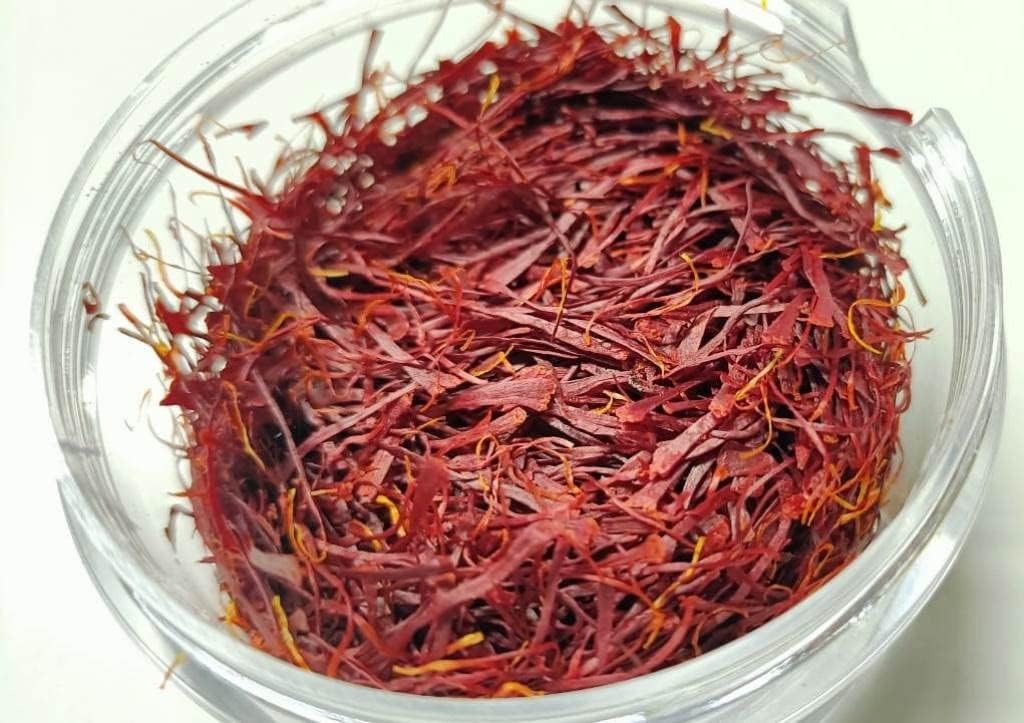
Item Name: SPIRIT OF ART, Saffron - Zaffron - Afghanistan Spice - 3 Grams
Bullet Point 1: Exceptional Quality, Exquisite Flavor: Immerse your taste buds in the extraordinary flavors of our Super Negin grade saffron threads. Grown organically and harvested with care, our saffron spice enhances the essence of your culinary creations.
Bullet Point 2: Trusted Family Heritage: At Spirit of Art Saffron, saffron cultivation is not just a business; it's a cherished family tradition. With over a decade of expertise passed down through generations, we bring you saffron that carries the warmth of our heritage.
Bullet Point 3: Versatility Redefined: Discover the endless possibilities our saffron offers in the kitchen. Whether you're preparing the perfect paella, a comforting cup of tea, or incorporating saffron into your wellness routine, our saffron threads are your versatile companions.
Bullet Point 4: Elevate Culinary Excellence: Indulge in culinary perfection with premium Saffron, endorsed by renowned Michelin chefs from the International Taste Institute. Enriches dishes like Golden Rice, Paella, Risotto, Golden Milk, and Tea. Experience perfection in every bite.
Bullet Point 5: Your Satisfaction, Our Commitment: We believe in the quality of our product and the satisfaction of our customers. If for any reason you're not completely satisfied with your order, don't hesitate to reach out to us. Your happiness matters, and we're here to assist you every step of the way.
Product Description: Indulge in the exquisite aroma and flavor of our SPAIN NATURAL ORGANIC PURE SAFFRON GRADE A+. This 100% pure, organically grown Sargol Saffron is sourced from the bountiful farmlands of SPAIN, and is of Super Negin quality, certified by the International Taste and Quality Institute (ITQI). Immerse yourself in its deep red color and full-bodied aroma, free from GMOs, chemical pesticides, fertilizers, or additives. Whether you're brewing tea, cooking chicken, or preparing rice, this saffron will elevate your culinary creations. It's also perfect for relaxation, as saffron-infused tea can help alleviate stress. Don't settle for less; choose saffron that meets the highest standards of quality and purity.
Value: 0.1058
Unit: Ounce

Price: 26.99